Trindon Holliday

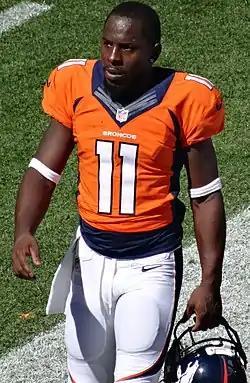
Holliday with the Denver Broncos in 2013

Trindon Jerard Holliday (born April 27, 1986) is an American former professional football wide receiver and return specialist. He played college football for the LSU Tigers and was selected by the Houston Texans in the sixth round of the 2010 NFL draft.